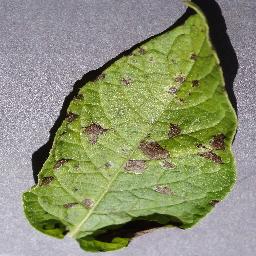
Label: Potato___Early_blight